Kaadu (2014 film)

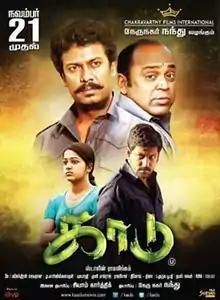
Film poster

Kaadu is a 2014 Indian Tamil language film written and directed by Stalin Ramalingam and produced by Nehru Nagar Nandhu. The film stars Vidharth and Samskruthy Shenoy, while Vettai Muthukumar, Samuthirakani, Thambi Ramaiah, and Aadukalam Naren, among others, play supporting roles. Editing was done by Kasi Vishwanathan, and the music was composed by K. The film was released on 21 November 2014.